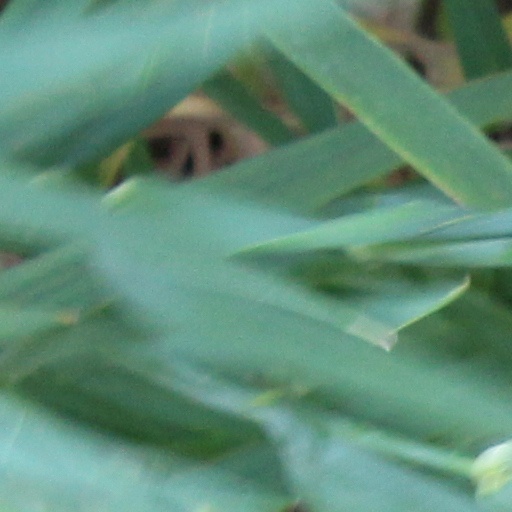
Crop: wheat